Typhoon Morakot

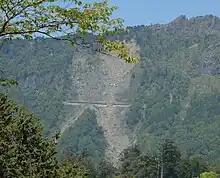
A portion of the damaged Alishan Forest Railway pictured in April 2010

The record-breaking rains also caused catastrophic agricultural losses, with estimates reaching NT$14.59 billion (US$443 million).